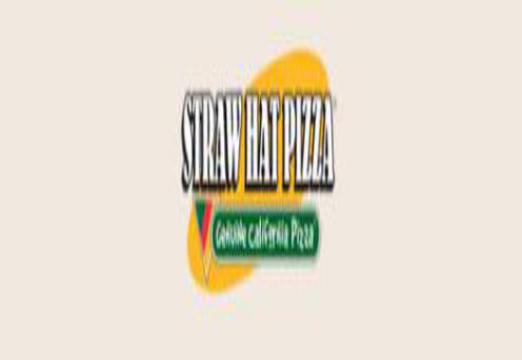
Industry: Food